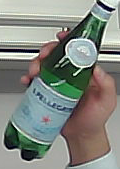
Product: sanpellegrino_water